Eastern theater of the American Civil War

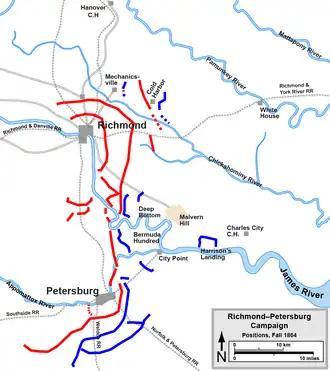
Richmond-Petersburg theater, fall 1864

Grant had decided, however, that there was a more efficient way to get at Richmond and Lee. A few miles to the south, the city of Petersburg contained crucial rail links supplying the capital. If the Union Army could seize it, Richmond would fall afterward. Benjamin Butler could have captured it in early May, but Grant's plan directed him toward Richmond. Now, more bad planning and inferior staffwork contributed to the failures by Grant's subordinates to break through the thin lines manned by P.G.T. Beauregard's men, allowing Lee's army to arrive and bolster the defenses. Both sides settled in for a siege.